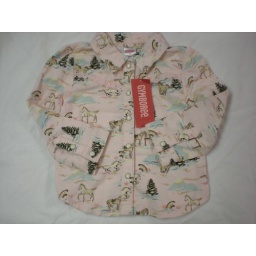
New with tag - Gymboree Shirt - snap-up shirt in pale pink corduroy with western scenes